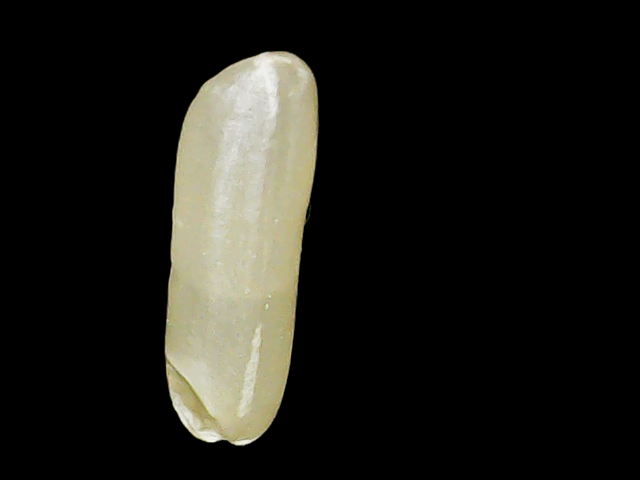
Rice variety: Binadhan14